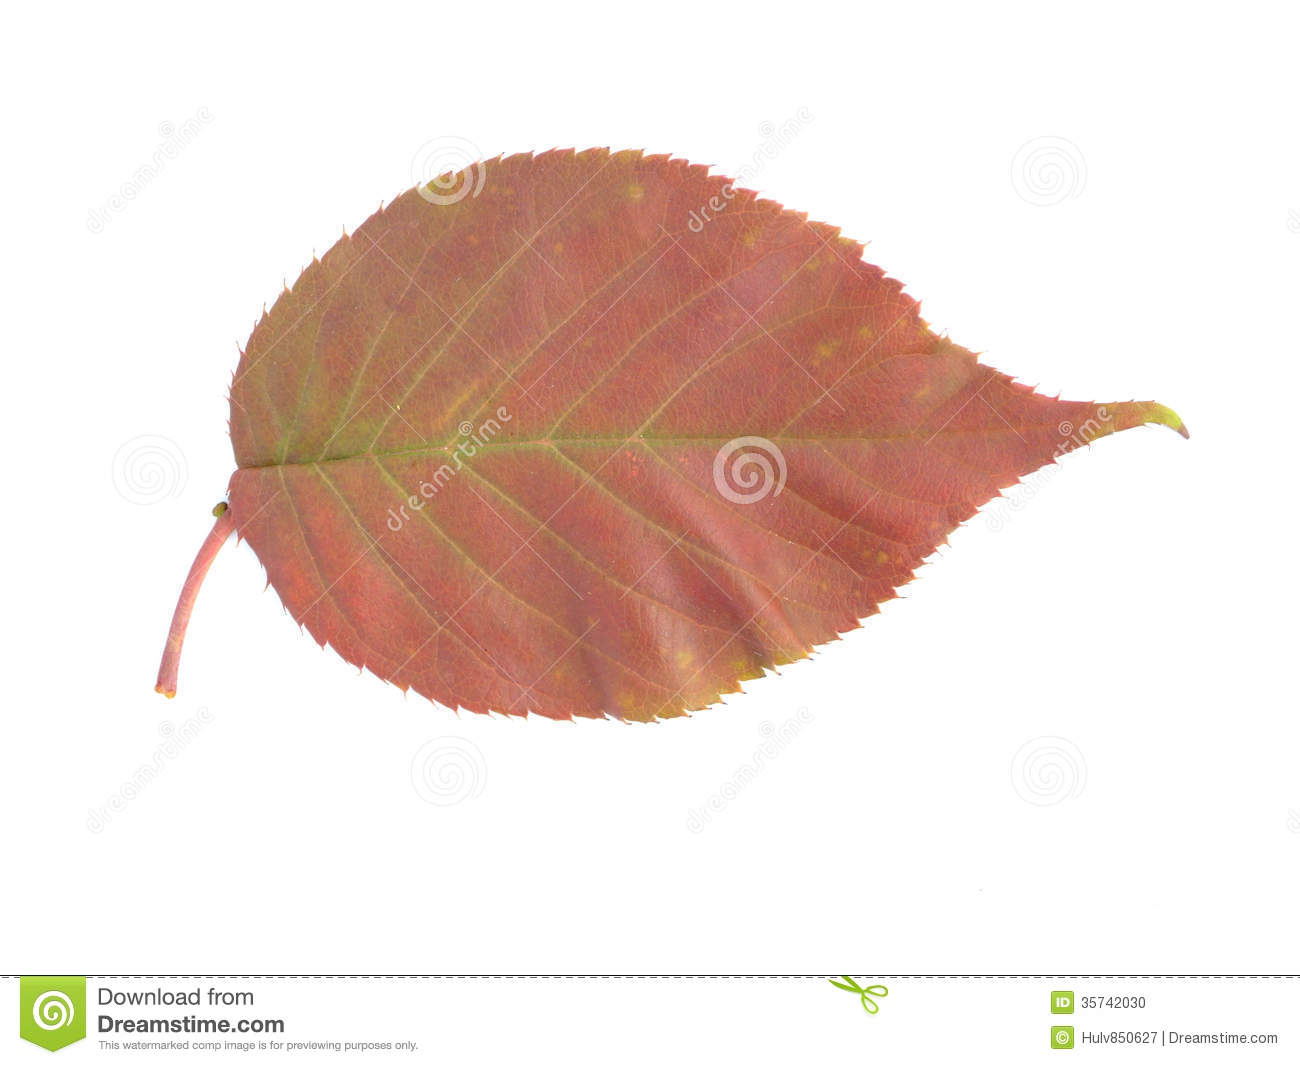
Label: Cherry leaf
Plant: Cherry
Condition: healthy